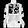
Label: Coat